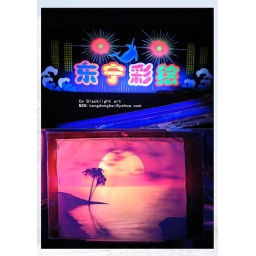
custom airbrush car motorcycle art painting by tangdongbai@yahoo.com